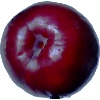
Label: Plum 2